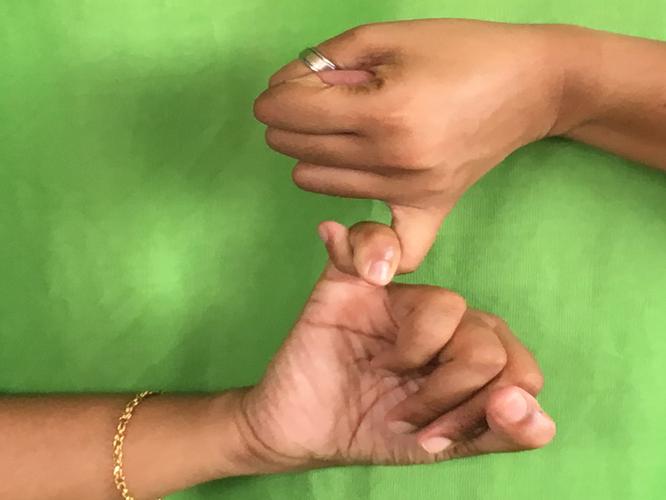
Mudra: Kilaka
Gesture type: double_hand